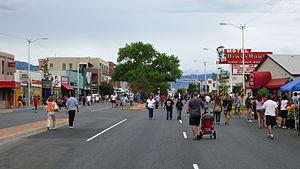
Nob Hill est un quartier de la ville d’Albuquerque, dans l'État du Nouveau-Mexique.